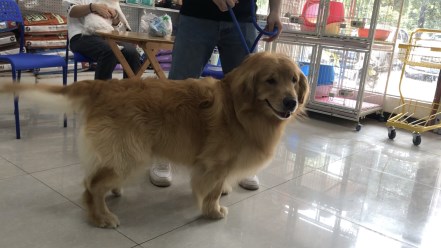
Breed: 5355-n000126-golden_retriever